Thomas Haydock

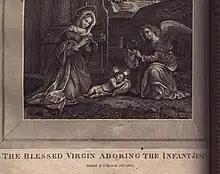
Engraving Detail: First Edition of the Haydock Bible

As were many editions of the Bible at the time, Haydock's was published and sold by subscription, a few leaves at a time, in fortnightly “numbers.” Subscribers would accumulate the numbers and ultimately have the completed Bible bound. As the Bible progressed, new general title pages were issued in 1811, 1812,1813, and 1823, showing variously Thomas Haydock's Manchester or Dublin locations. Most copies of the complete Bible would include leaves published from both locations. For his brother George, annotating the entire Bible under a demanding production schedule while continuing his pastoral duties at Ugthorpe proved too great a task. Therefore, ca. March, 1812, Father Rayment was again called on, and this time persuaded, to assist. He compiled the New Testament portion of the commentary with the assistance of colleagues. Pressure to meet deadlines was the likely cause of some errors. However, given Haydock's limited resources, his Bible must be considered a remarkable achievement. It was produced in impressive large folio with full page plates, and dedicated "To that enlightened body of men, the Catholics of the United Kingdoms of England, Ireland and Scotland, in admiration of the steady zeal with which they have kept the deposit of faith bequeathed them by their forefathers, and handed down, without interruption or adulteration to their grateful posterity". The Bible received an enthusiastic welcome from English and Irish Catholics. At least 1,500 copies of the first edition were sold. Haydock's folio Bible would continue in circulation until at least 1823, with a separate New Testament appearing in 1831.